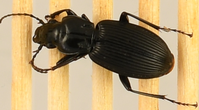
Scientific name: Pterostichus lachrymosus
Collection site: Mountain Lake Biological Station NEON (MLBS), plot MLBS_002